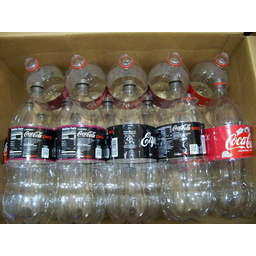
Label: plastic